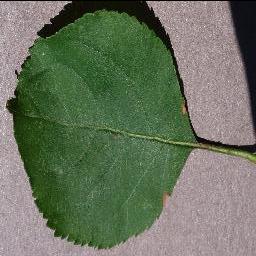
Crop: apple
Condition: black_rot